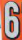
Number: 6